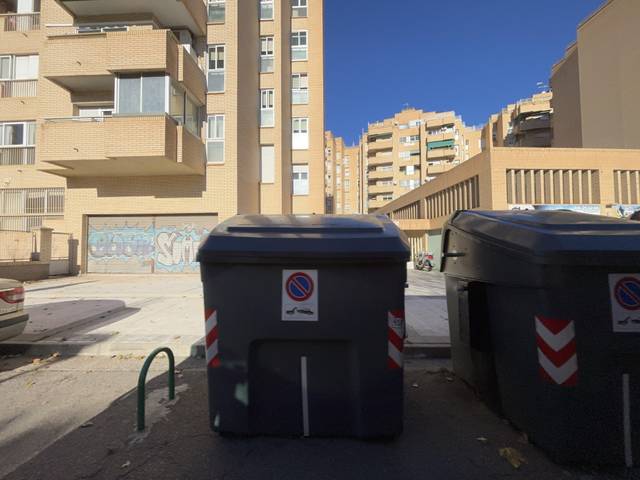
Region: Spain
Coordinates: 41.623, -0.8742